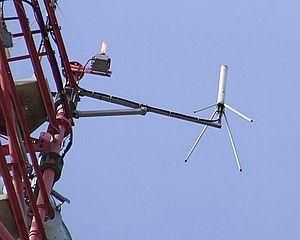
La Gendarmerie nationale est une force armée française chargée des missions de police et placée sous la tutelle du ministère de l'Intérieur. Contrairement aux policiers, ses membres sont des militaires. Héritière de la Maréchaussée, la Gendarmerie est l'une des plus anciennes institutions françaises. De nombreux pays dans le monde ont adopté le principe d'une force de police à statut militaire directement inspirée par la Gendarmerie française.